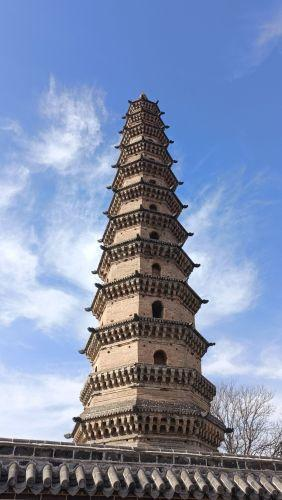
地标名称：兴国寺塔
所在城市：无锡市·江阴市